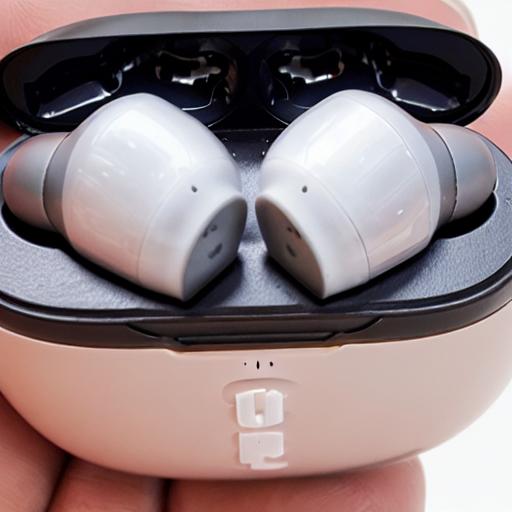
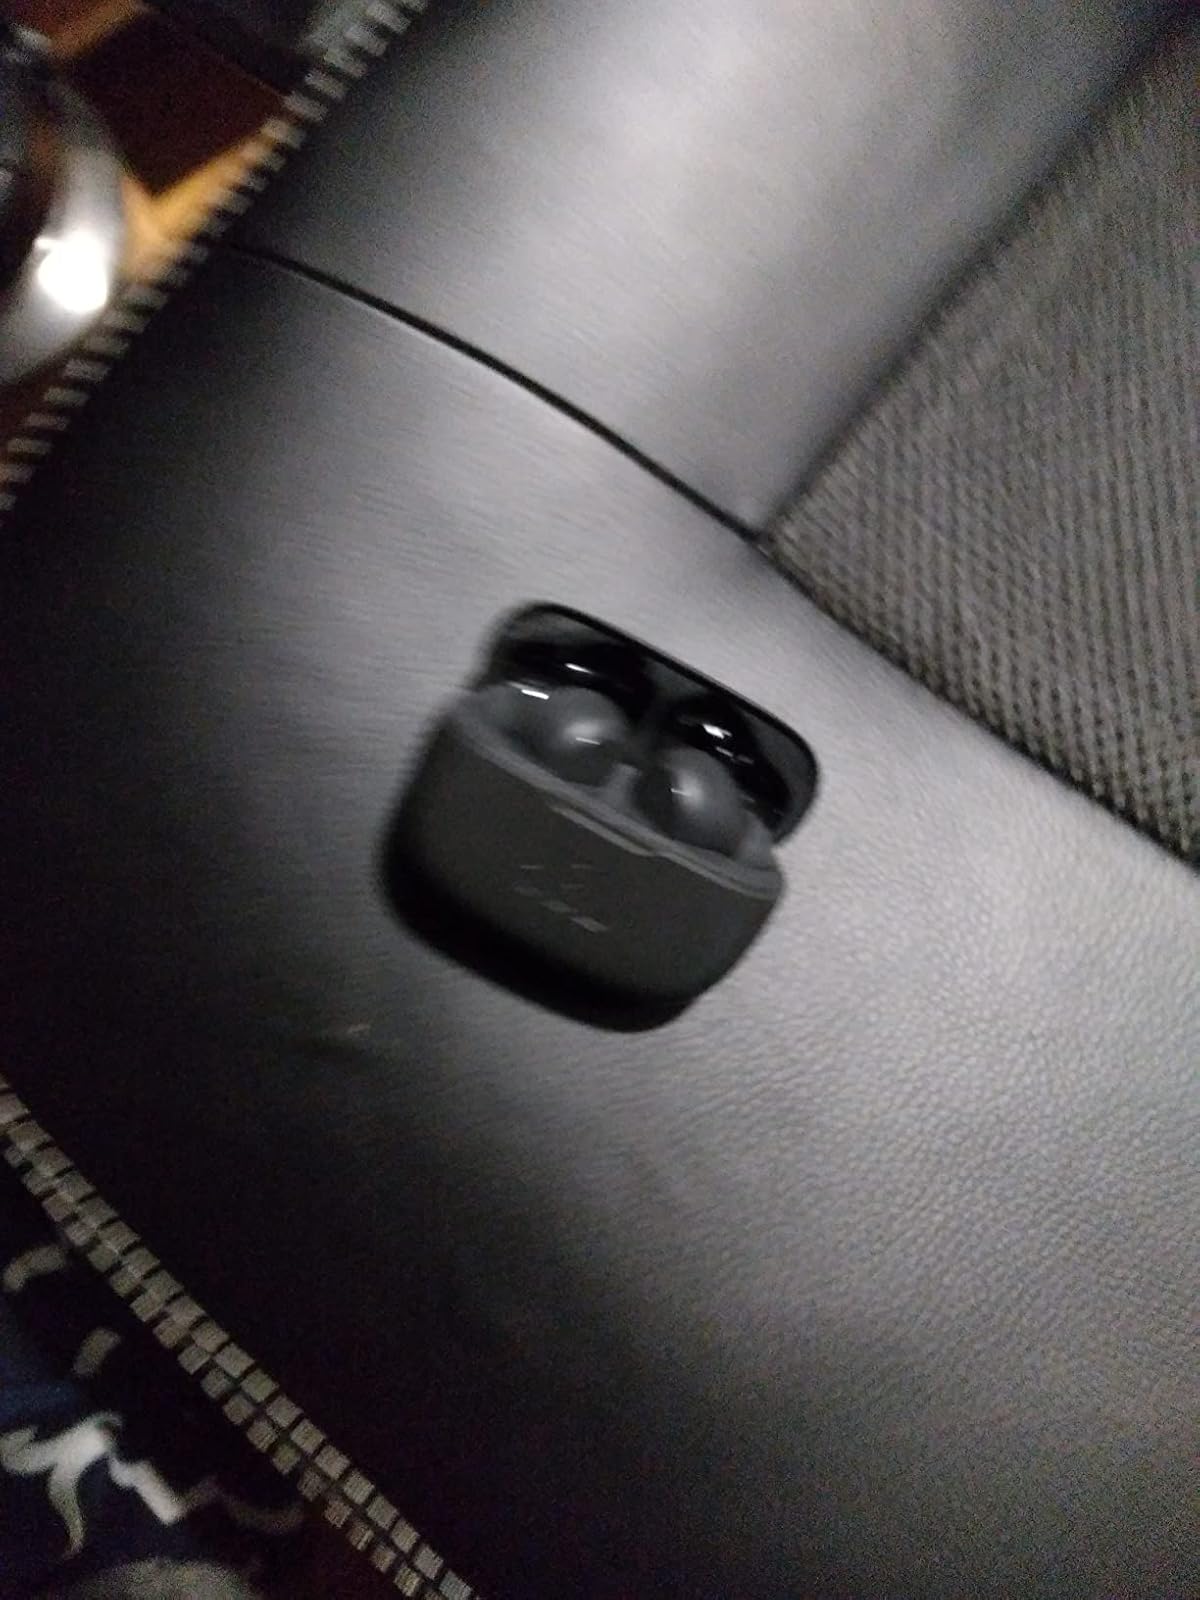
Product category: earbuds
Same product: no